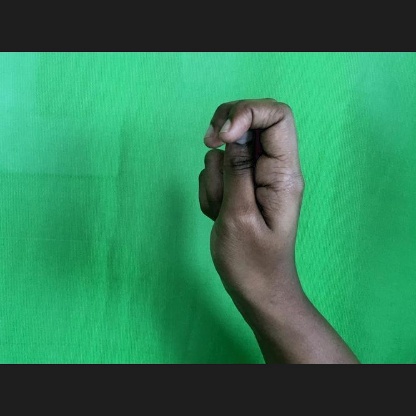
Mudra: Katakamukha